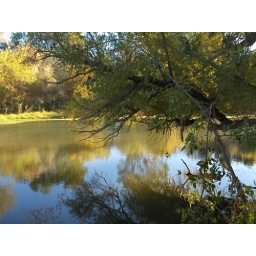
my name for it:  Caught many a bass here by the submerged tree base